Battle of Ushant (1782)

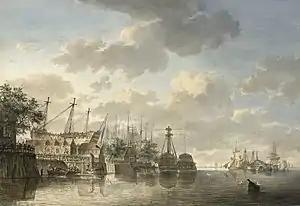
A portrait of by Hendrik Kobell.

Despite the American Revolutionary War breaking out in North America, the fighting soon spilled over into Europe and the East Indies between the British and the French. The British had received intelligence that the French were dispatching a small fleet from Brest, which was destined for the Indian subcontinent to supply Pierre André de Suffren's fleet in his campaign to recapture French possessions previously captured by the British in the Seven Years' War and secure naval supremacy in the region against a British fleet under the command of Edward Hughes. Vice-Admiral Samuel Barrington set out to sea with a fleet consisting of twelve ships of the line along with three frigates in hopes of capturing the convoy before it could leave European waters, setting sail on 5 April 1782 from Portsmouth harbour.